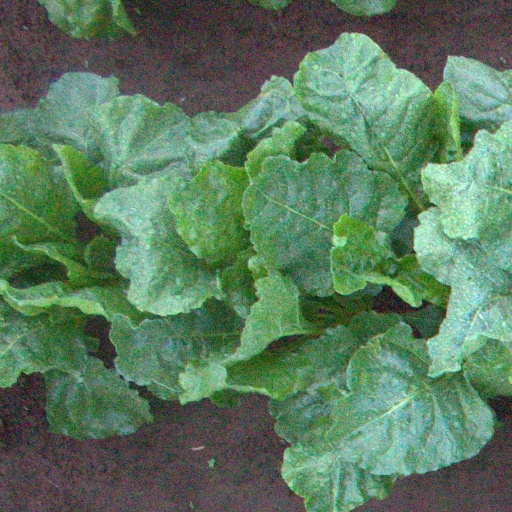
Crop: sugar beet